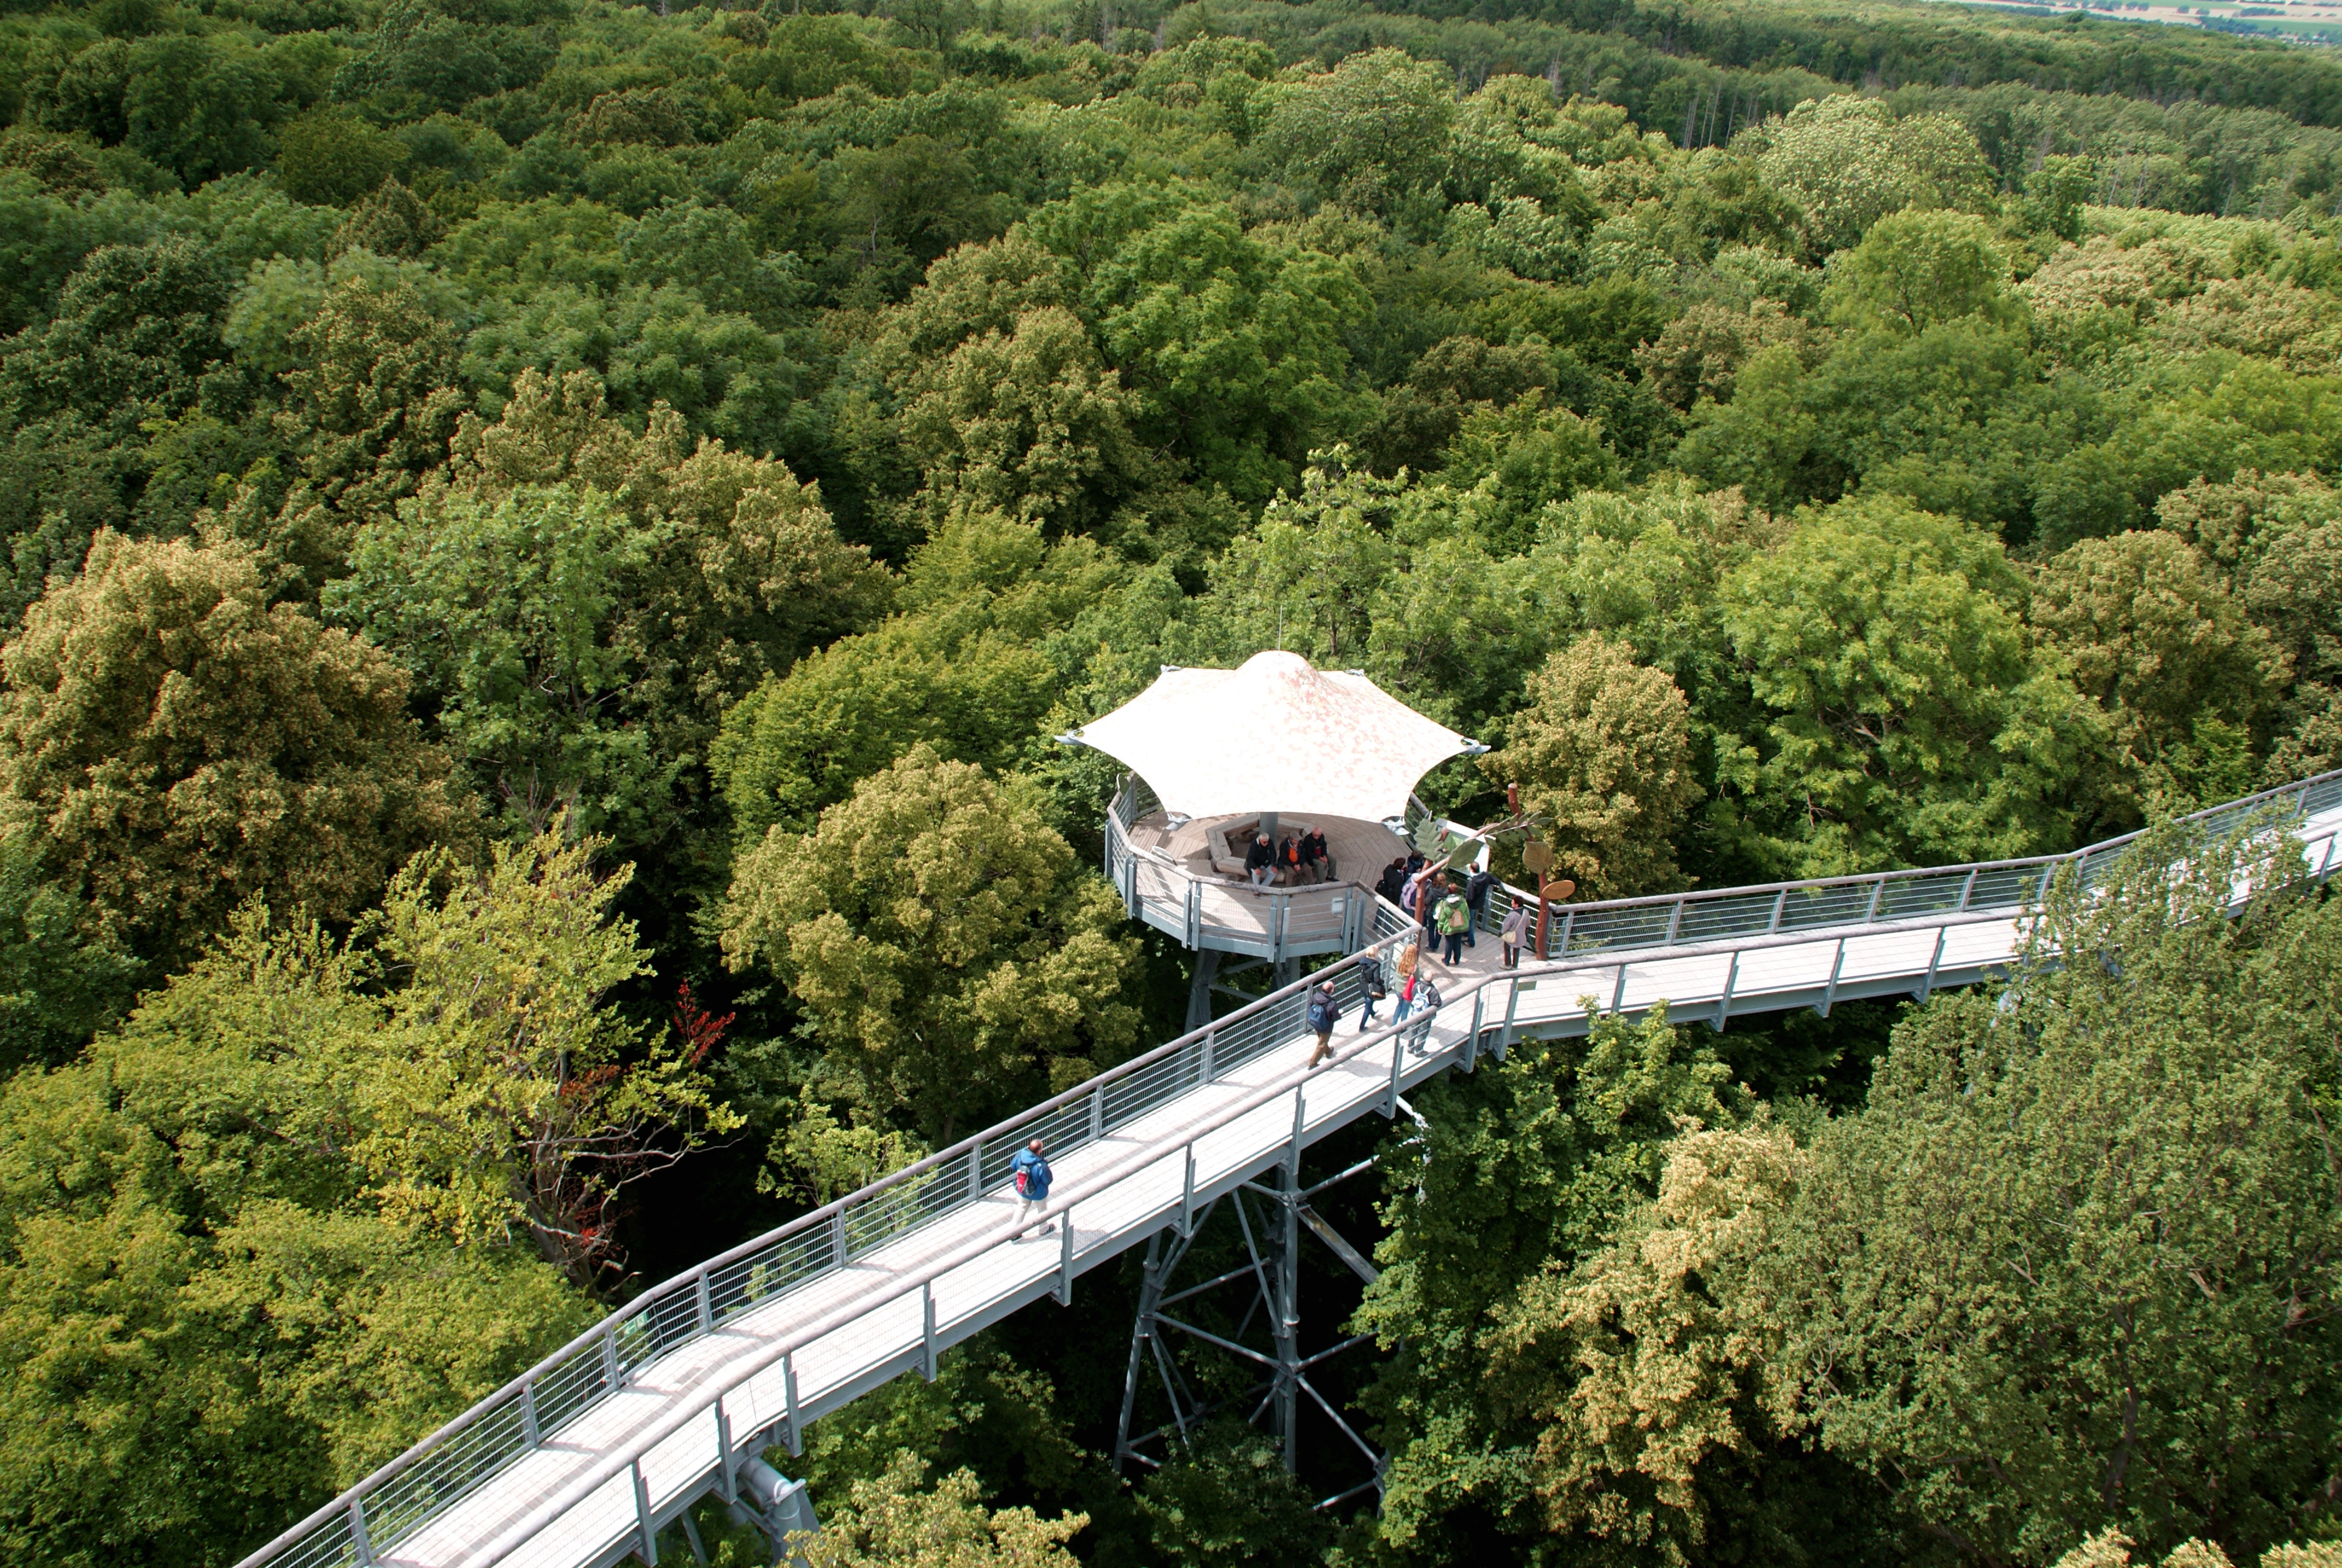
nature, forest, track, bridge, train, transport, canopy, vehicle, public transport, treetop, germany, autumn forest, thuringia germany, rolling stock, treetop walking